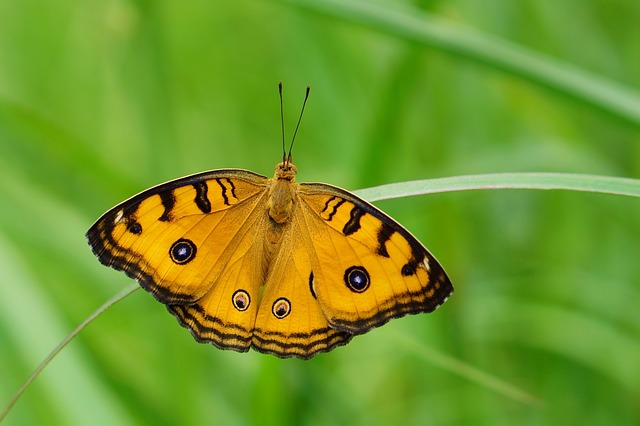
Label: farfalla